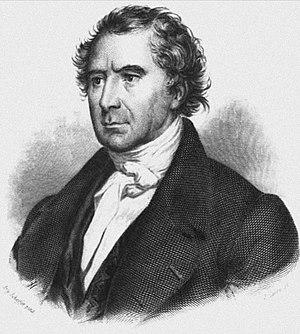
17 janvier : Première observation, à Paris, par Pierre Méchain, de la comète de Encke.
Les élections législatives ont eu lieu le 5 juillet 1831.
Cet article dresse la liste des chefs du gouvernement français depuis 1598.
Le magnétisme désigne l'ensemble des phénomènes qui ont lieu à l'intérieur et autour de matériaux aimantés. Cette aimantation peut être naturelle ou le résultat d'un champ d'induction. Il existe de nombreuses applications du magnétisme et pour de nombreux domaines différents. Dans cet article, seules les principales applications et expériences de l'histoire du magnétisme seront citées. Les techniques utilisant ou caractérisant le magnétisme seront présentées, de l'Antiquité jusqu'à aujourd'hui.